Nahr, Lahore

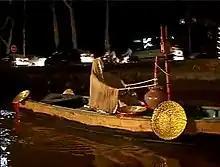
Canal decorated in a cultural style by OMORÉ.

The Nahr starts from BRB canal, just a few yards away from the Khaira Village, dividing the old neighborhoods of Lahore (on the west-side of the Canal) from the trendy areas of the rich (on the east side of the Canal). Metrobus (Lahore) also crosses it through a flyover on the way. The Muslim Town Flyover is also present over the canal. After crossing the Thokar Niaz Baig, it turns left and moves parallel to the Raiwind road. Flowing between the main highways, the canal also serves as the chief artery of the city.